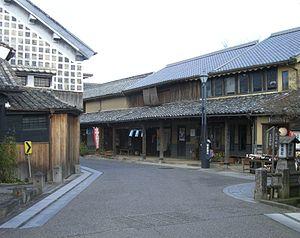
Hita est une ville de la préfecture d'Ōita, au Japon, qui a été fondée le 11 décembre 1940. Elle est un centre agricole et industriel qui produit principalement du bois, des meubles, et la poterie. Ses attractions et la beauté du paysage en font également une destination touristique populaire.